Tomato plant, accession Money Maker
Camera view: vertical (180 deg); turntable rotation: 270 degrees
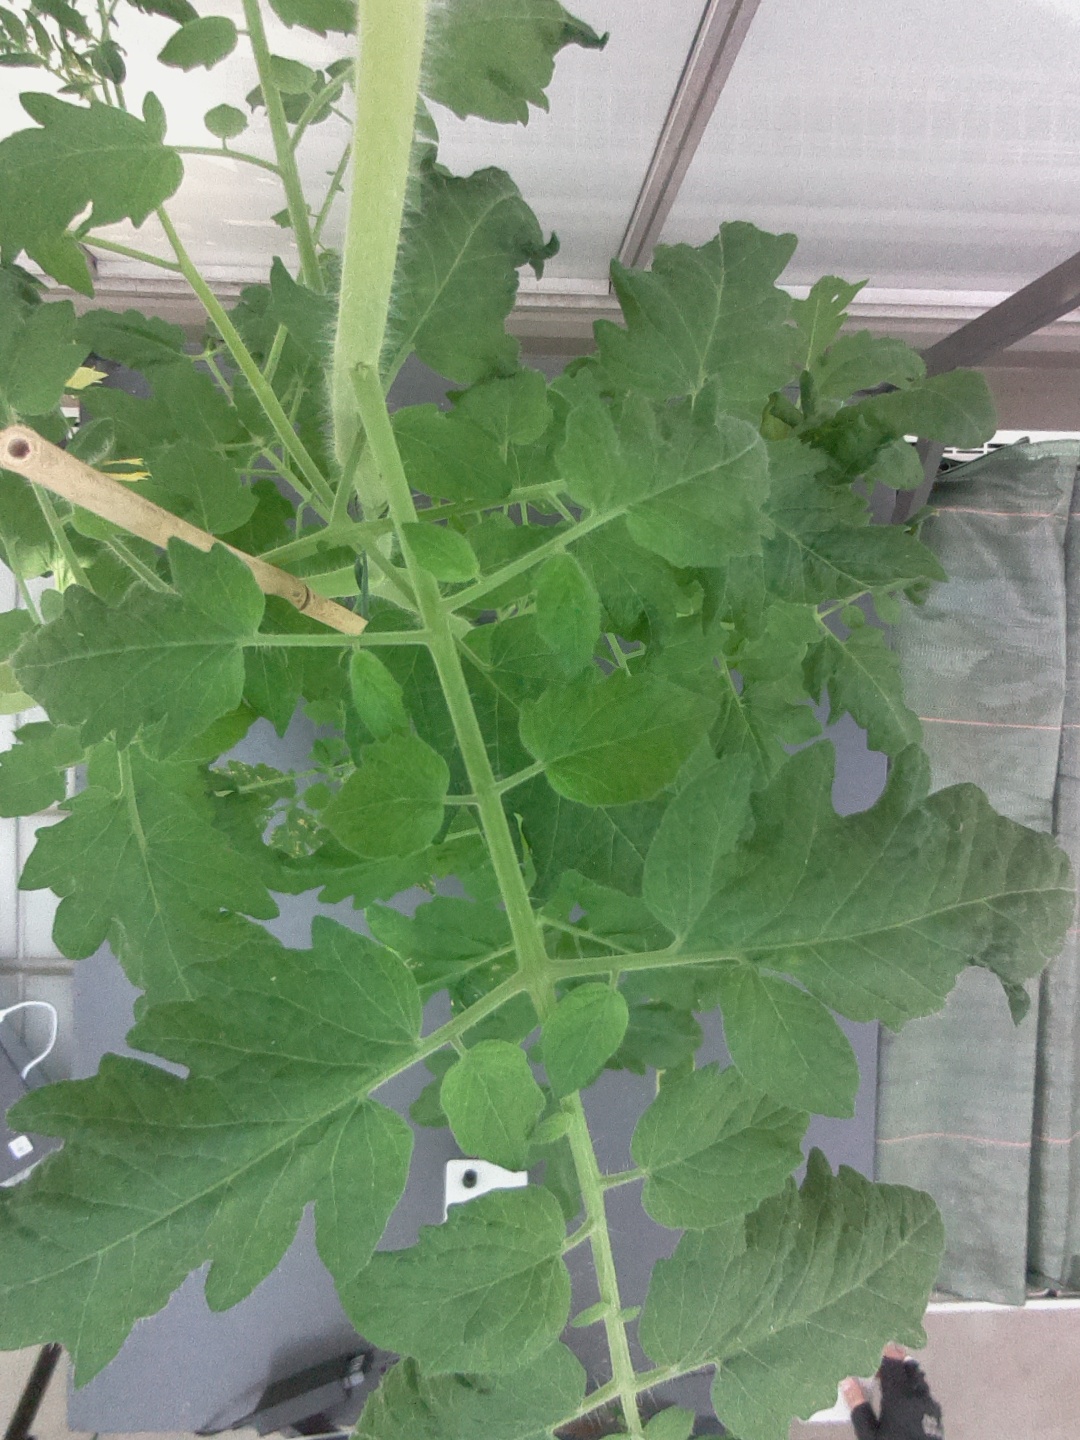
BBCH growth stage 67: Full flowering, 70%-80% of flowers open, more petals falling